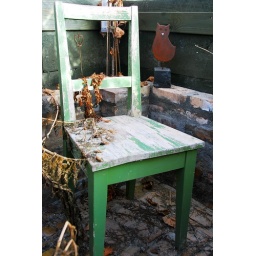
forlorn green chair abandoned in the greenhouse.